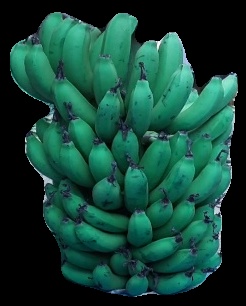
Variety: pachbale
Grade: grade2